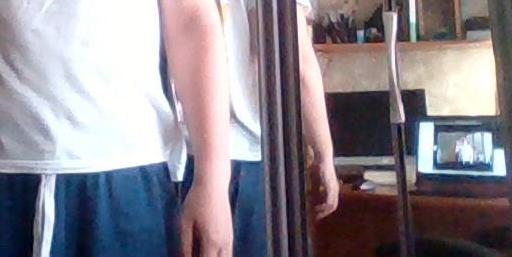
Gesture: no_gesture